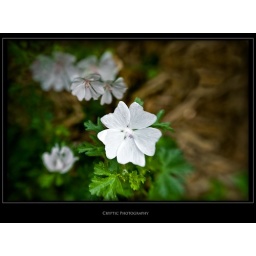
A LensBaby shot of some small white flowers by the edge of a path